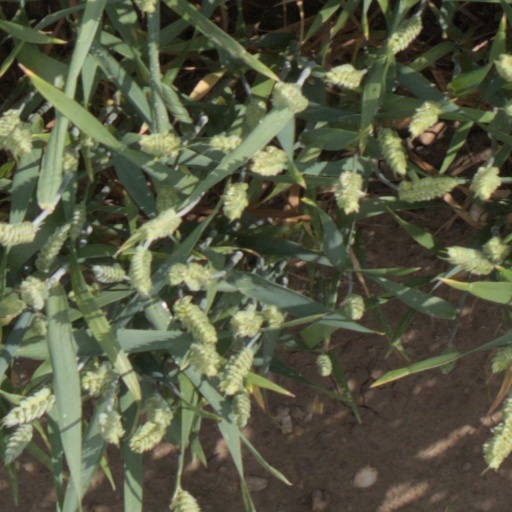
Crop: wheat